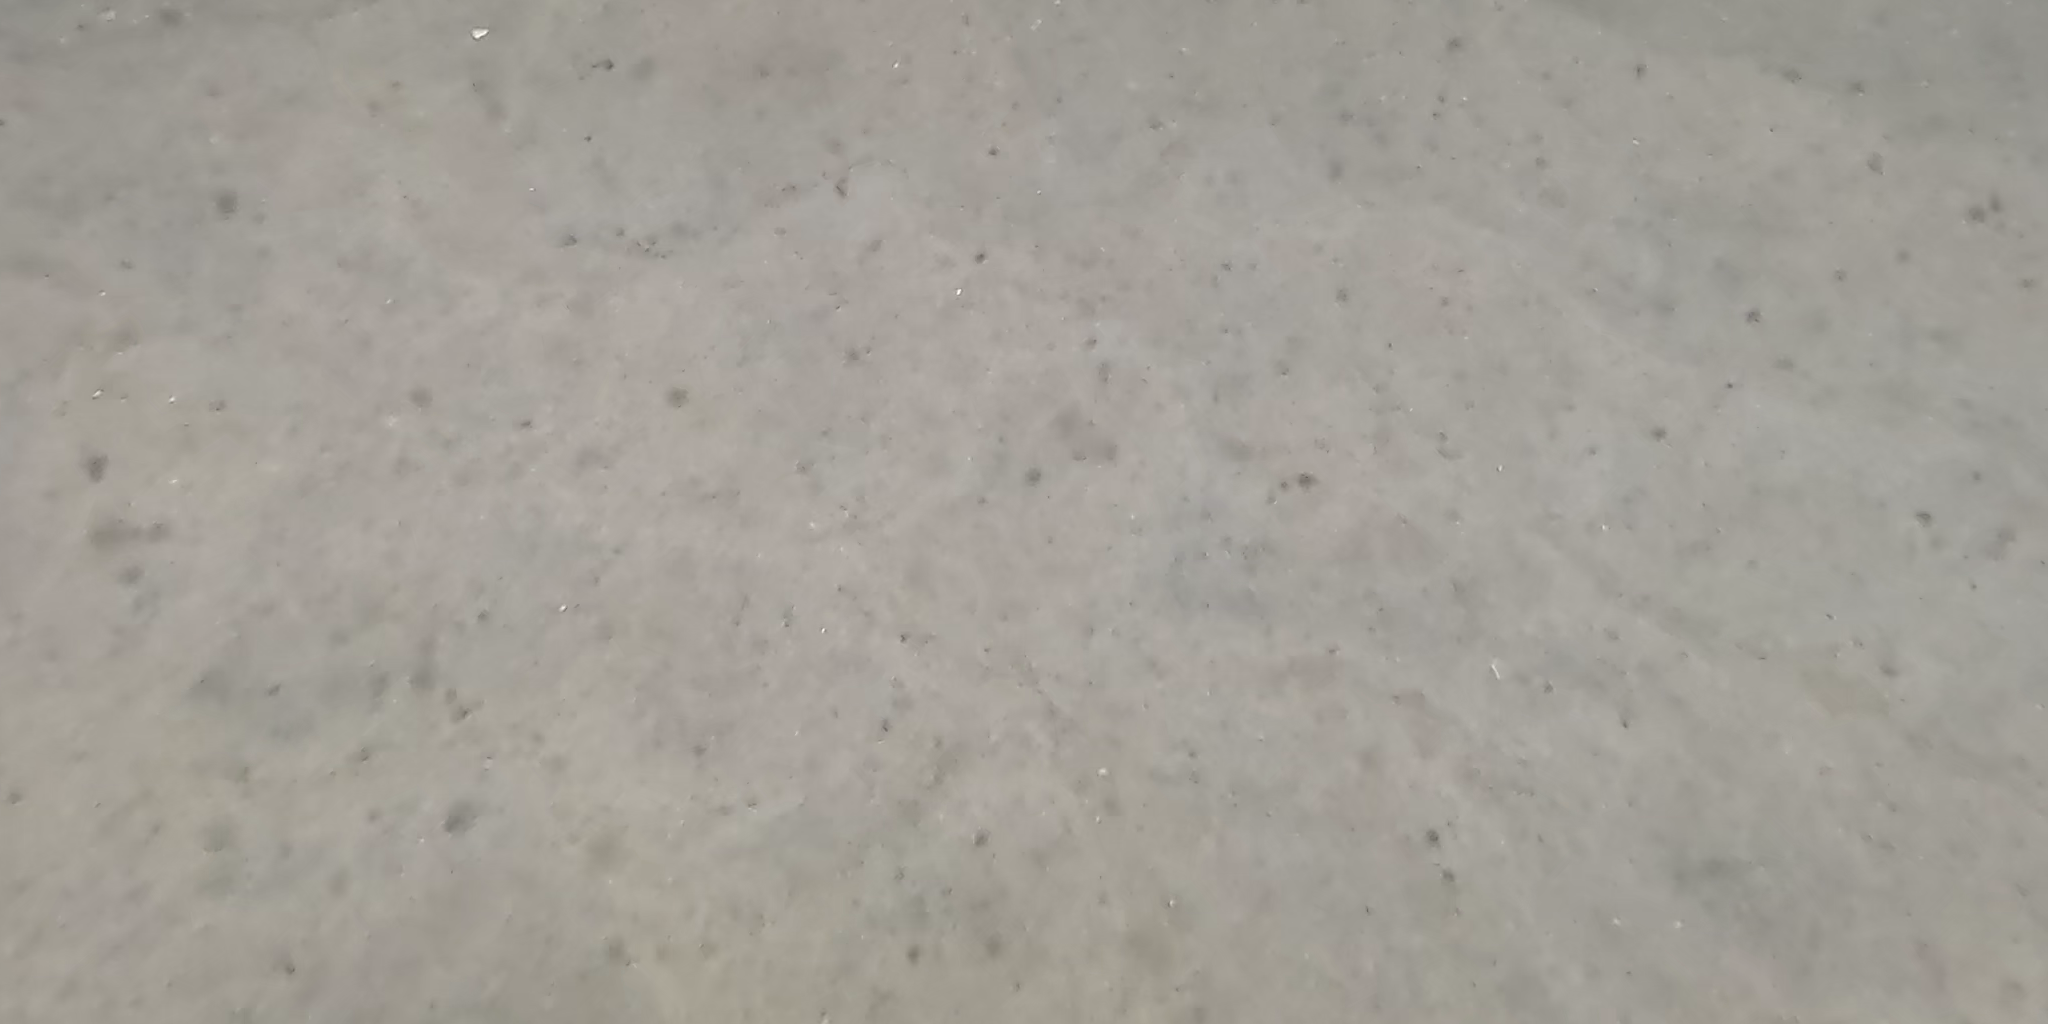
Seabed habitat: sand